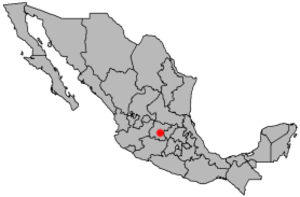
Celaya
Celayas placering i Mexico
Celaya er en by i den mexicanske delstat Guanajuato. Folketællinger fra 2005 viser at der bor 310.413 indbyggere i byen.